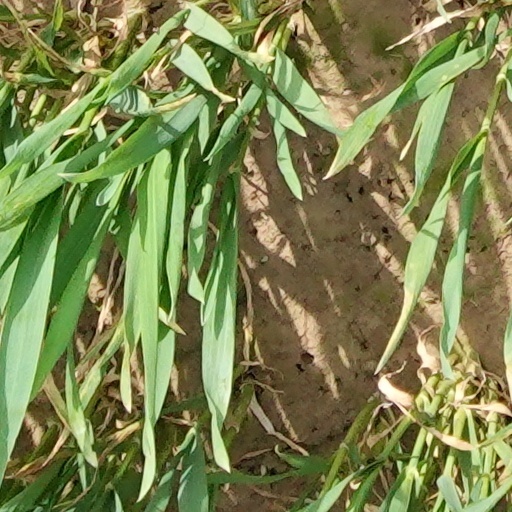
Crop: wheat